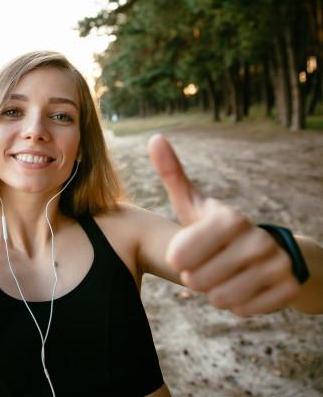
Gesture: like